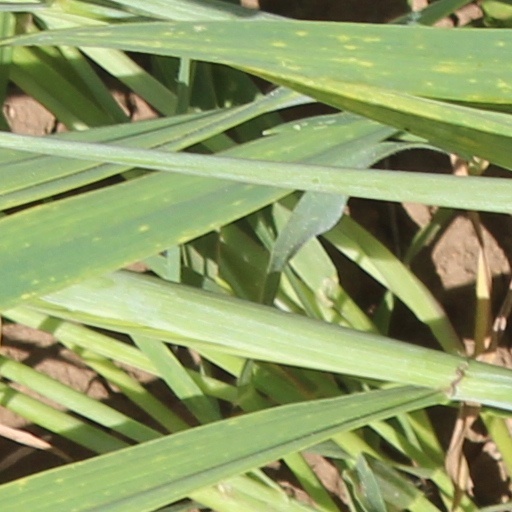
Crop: wheat